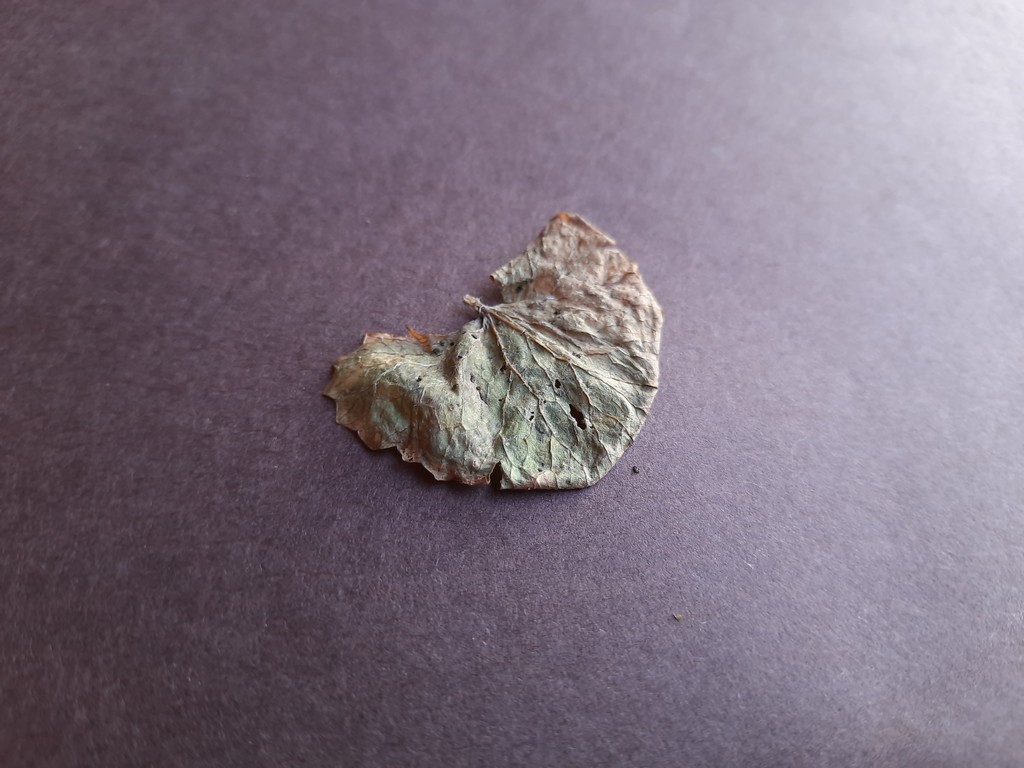
Label: Dried